Boycott Russian Films

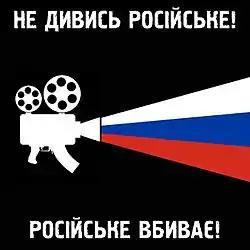
Campaign poster

In late August, 2014, activists of the Civil Movement "Vidsich" as a part of the campaign "Do not buy Russian goods!" launch a campaign to boycott Russian films and TV series. The Internet exploded with official pages and people massively started distributing messages, pictures, etc. urging not to watch Russian films.